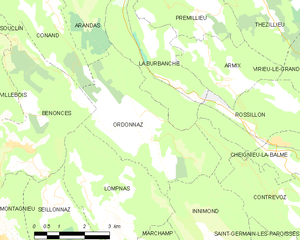
Carte des communes françaises: Ordonnaz